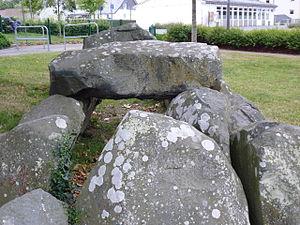
Allée couverte située dans un jardin public en centre-ville.
Cet article recense les monuments historiques français classés en 1953.
Ploufragan [plufʁagɑ̃] est une commune française située près de Saint-Brieuc en Bretagne dans le département des Côtes-d'Armor.
Cet article recense une partie des monuments historiques des Côtes-d'Armor, en France.